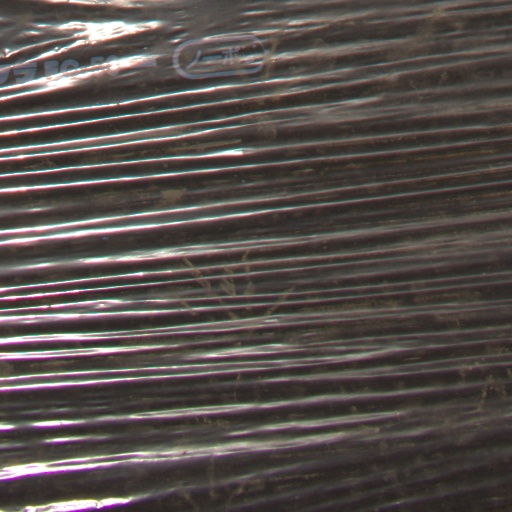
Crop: Jerusalem artichoke